Claudia Mabel Castro

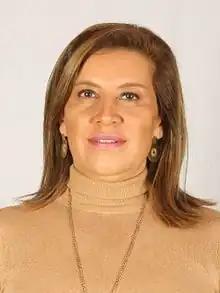

Claudia Mabel Castro Gutiérrez (born 28 April 1968) is a Chilean entrepreneur who is member of the Chilean Constitutional Convention.